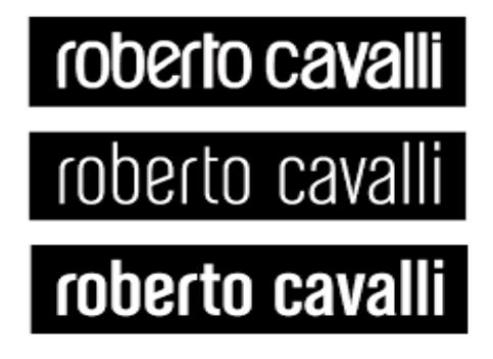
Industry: Clothes